The Lure of Egypt

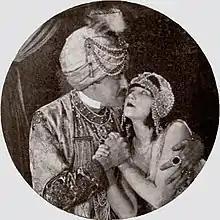

The Lure of Egypt is a 1921 American silent drama film directed by Howard C. Hickman and starring Robert McKim, Claire Adams and Joseph J. Dowling. The film is an adaptation of the novel ‘’There was a King in Egypt’’, by Norma Lorimer.